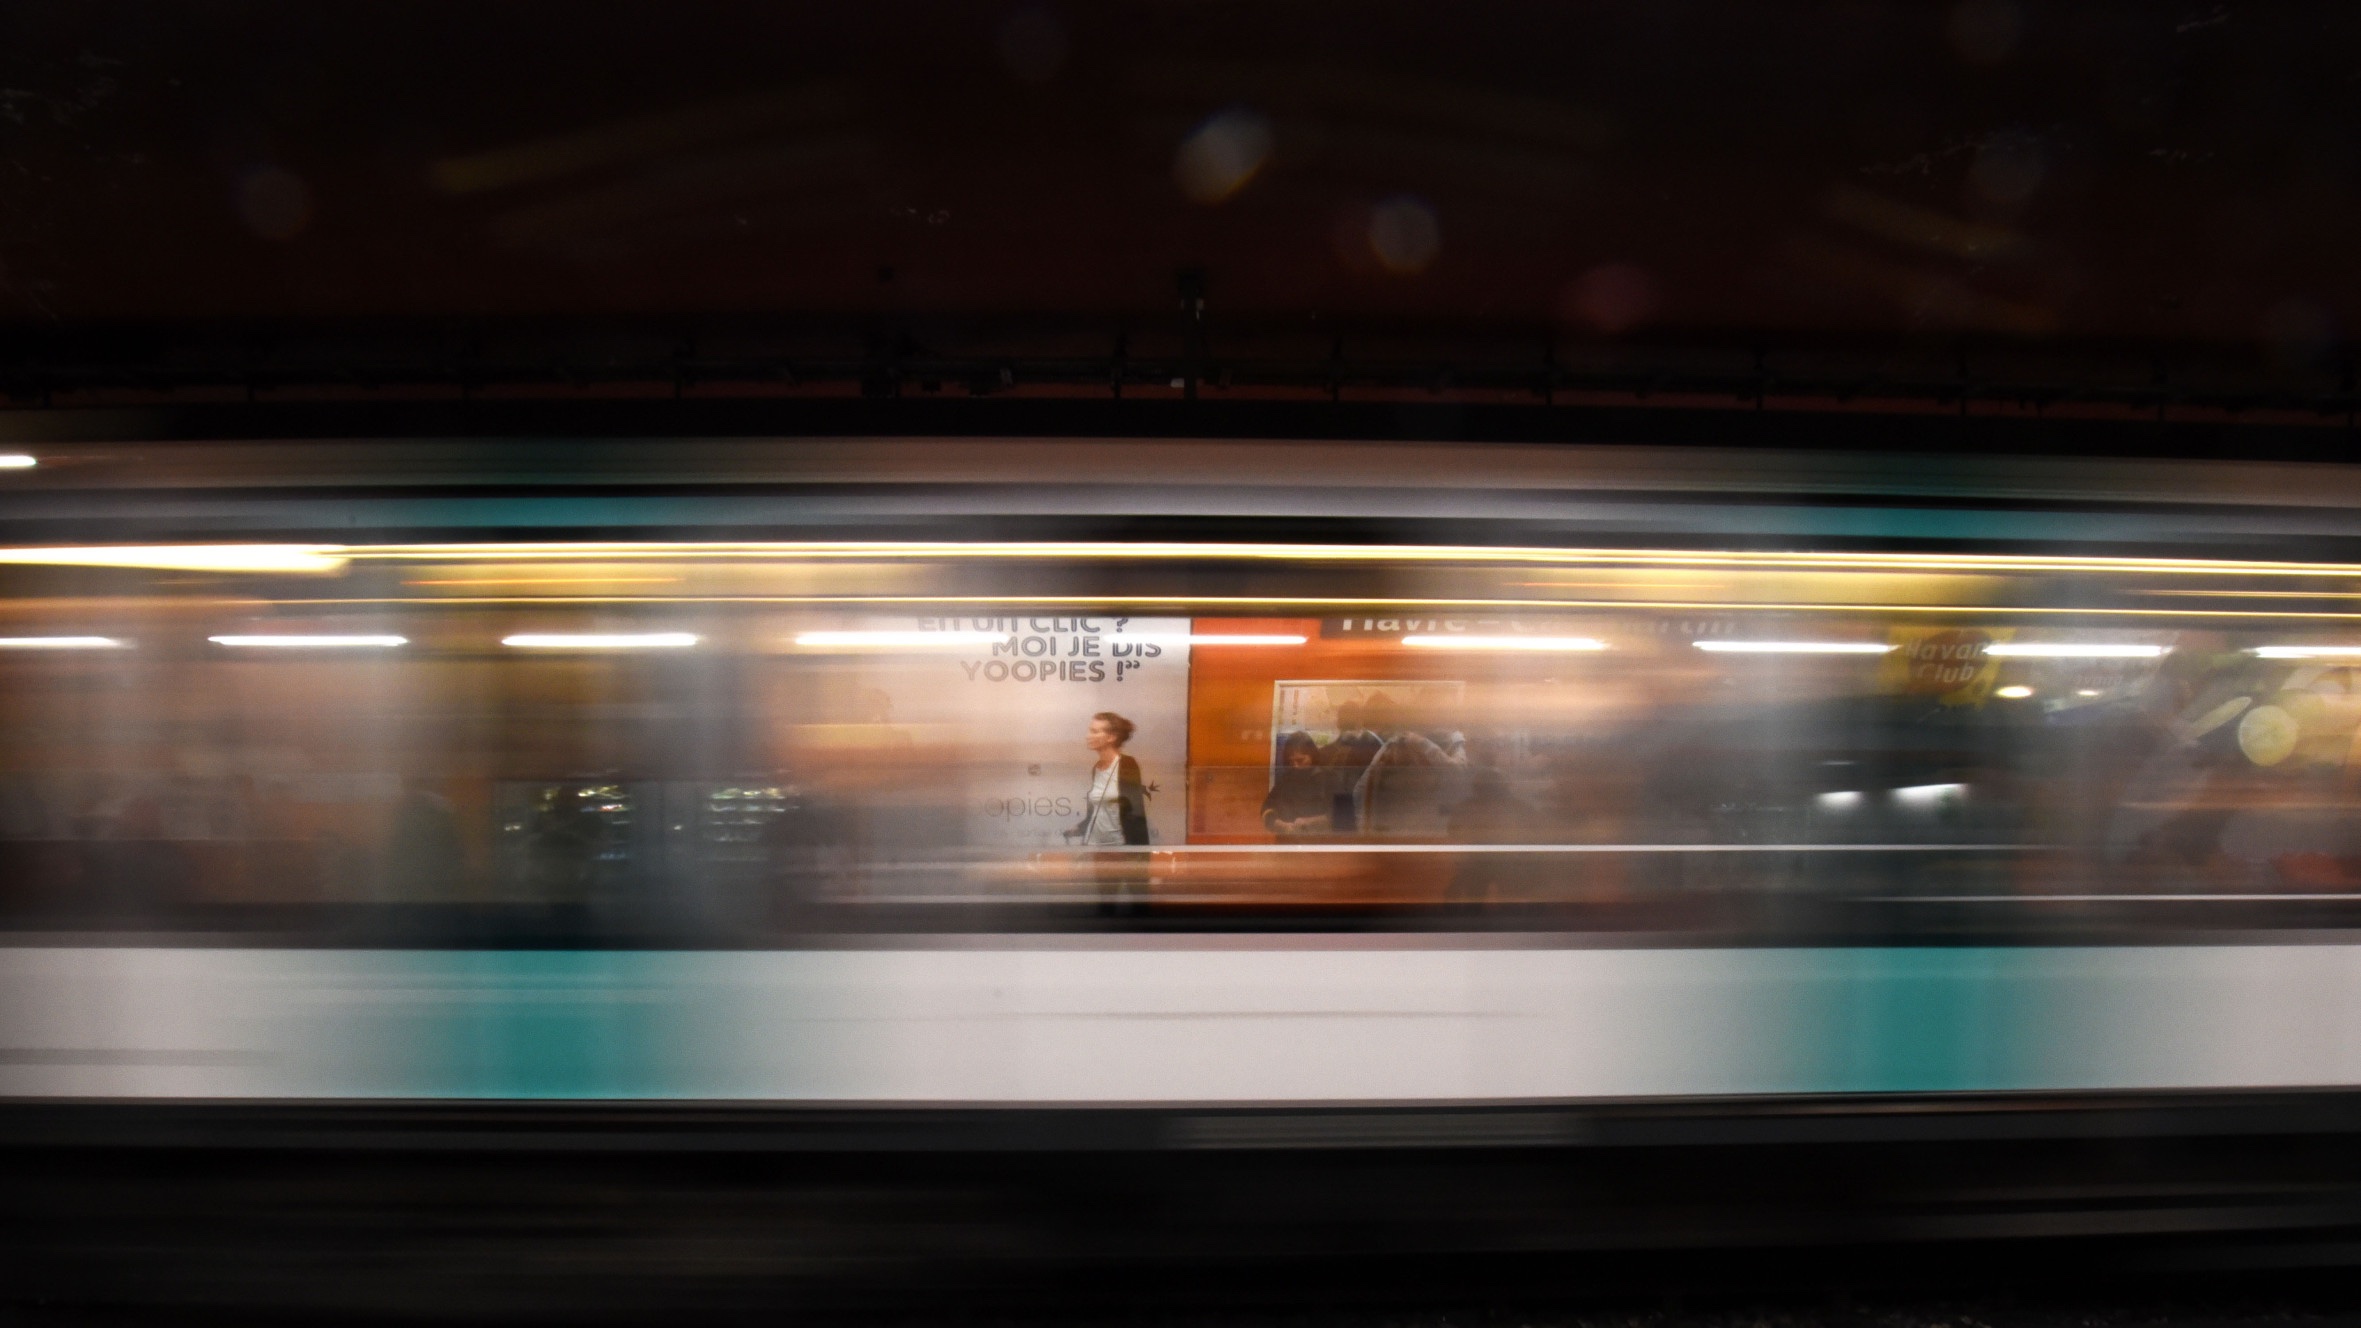
light, glass, train, transport, vehicle, lighting, public transport, shape